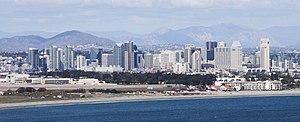
Centre-ville de San Diego vu du Cabrillo National Monument, Californie